Albie Sachs

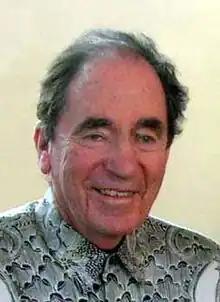

Albert "Albie" Louis Sachs (born 30 January 1935) is a South African lawyer, activist, writer, and former judge appointed to the first Constitutional Court of South Africa by Nelson Mandela.